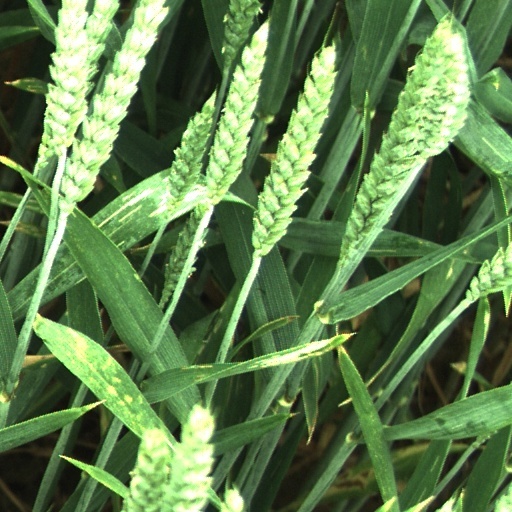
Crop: wheat